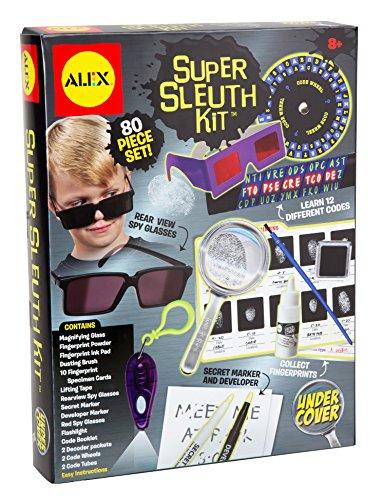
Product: Alex Super Sleuth Kit Kids Spy Kit
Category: Toys & Games | Learning & Education
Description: Includes magnifying glass, fingerprint supplies, rearview spy glasses, secret markers, flashlight with batteries, code sets and easy instructions.
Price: $20.30
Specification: ProductDimensions:8.8x2.5x12inches|ItemWeight:2.4ounces|ShippingWeight:12.8ounces(Viewshippingratesandpolicies)|DomesticShipping:Currently,itemcanbeshippedonlywithintheU.S.andtoAPO/FPOaddresses.ForAPO/FPOshipments,pleasecheckwiththemanufacturerregardingwarrantyandsupportissues.|InternationalShipping:Thisitemisnoteligibleforinternationalshipping.LearnMore|ASIN:B00000J4AF|Itemmodelnumber:41|Manufacturerrecommendedage:8-12years|Batteries:3LR44batteriesrequired.